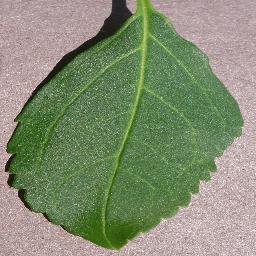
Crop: cherry
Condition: (including_sour)_healthy